Smoking in Taiwan

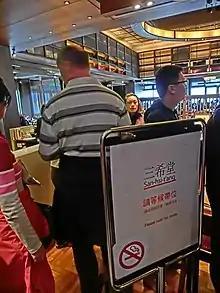
No smoking sign in a restaurant at the National Palace Museum

Smoking in Taiwan is regulated by the Tobacco Hazards Prevention Act (Taiwan). Tobacco advertising is banned, and smoking is banned in all indoor public places. Taiwan was the second Asian country to institute an indoor smoking ban, after Bhutan. The Government of Taiwan (Republic of China) is planning to extend the smoking ban to cars, motorbikes, and pedestrians.